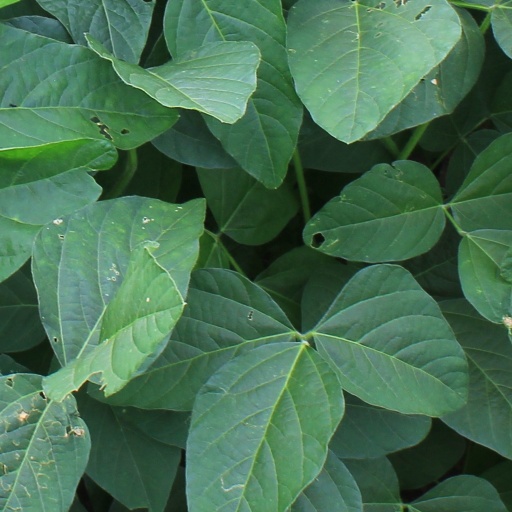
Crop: soybean